Babusha

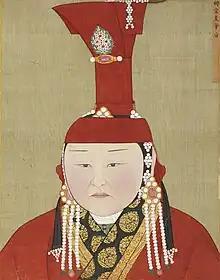

Babusha (died 1330) was a Naiman empress consort of the Yuan dynasty, married to the Khutughtu Khan (Emperor Mingzong).